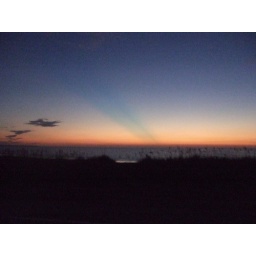
freaky green streak in the sky